Paul Kruger

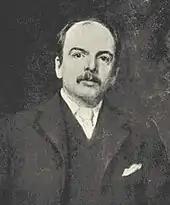
A man with a moustache and a dark suit

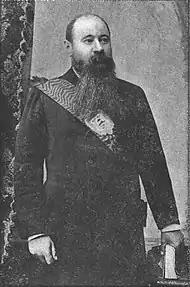
A man with an enormous dark beard wearing a sash of state

In July 1886 an Australian prospector reported to the Transvaal government his discovery of an unprecedented gold reef between Pretoria and Heidelberg. The South African Republic's formal proclamation of this two months later prompted the Witwatersrand Gold Rush and the founding of Johannesburg, which within a few years was the largest city in southern Africa, populated almost entirely by uitlanders. The economic landscape of the region was transformed overnight—the South African Republic went from the verge of bankruptcy in 1886 to a fiscal output equal to the Cape Colony's the following year. The British became anxious to link Johannesburg to the Cape and Natal by rail, but Kruger thought this might have undesirable geopolitical and economic implications if done prematurely and gave the Delagoa Bay line first priority.